Rokycany District

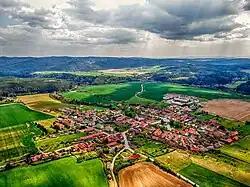
Mlečice and surrounding landscape

The terrain is hilly, most of the territory has the character of highlands. The territory extends into five geomorphological mesoregions: Křivoklát Highlands (centre and northeast), Plasy Uplands (northwest), Švihov Highlands (southwest), Brdy Highlands (southeast) and Hořovice Uplands (small part in the east). The highest point of the district is the western peak of the mountain Koruna in Těně with an elevation of , the lowest point is the river bed of the Berounka in Čilá at .